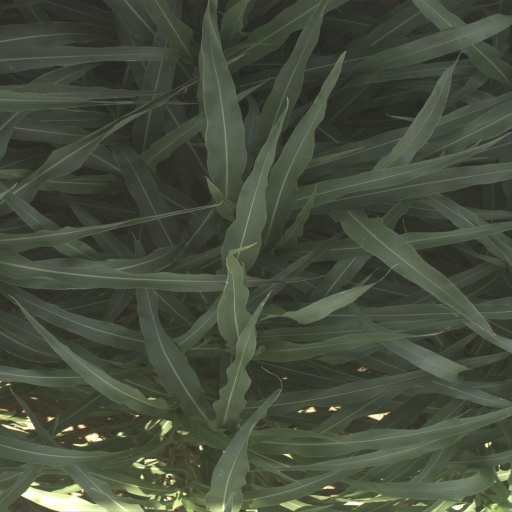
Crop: sorghum